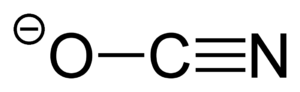
Le cyanate d'ammonium a pour formule NH₄CNO, il se présente sous forme de cristaux incolores.
Le cyanate de sodium de formule NaOCN est un solide cristallin blanc qui adopte, à température ambiante, une structure cristalline rhomboédrique centrée sur le corps.